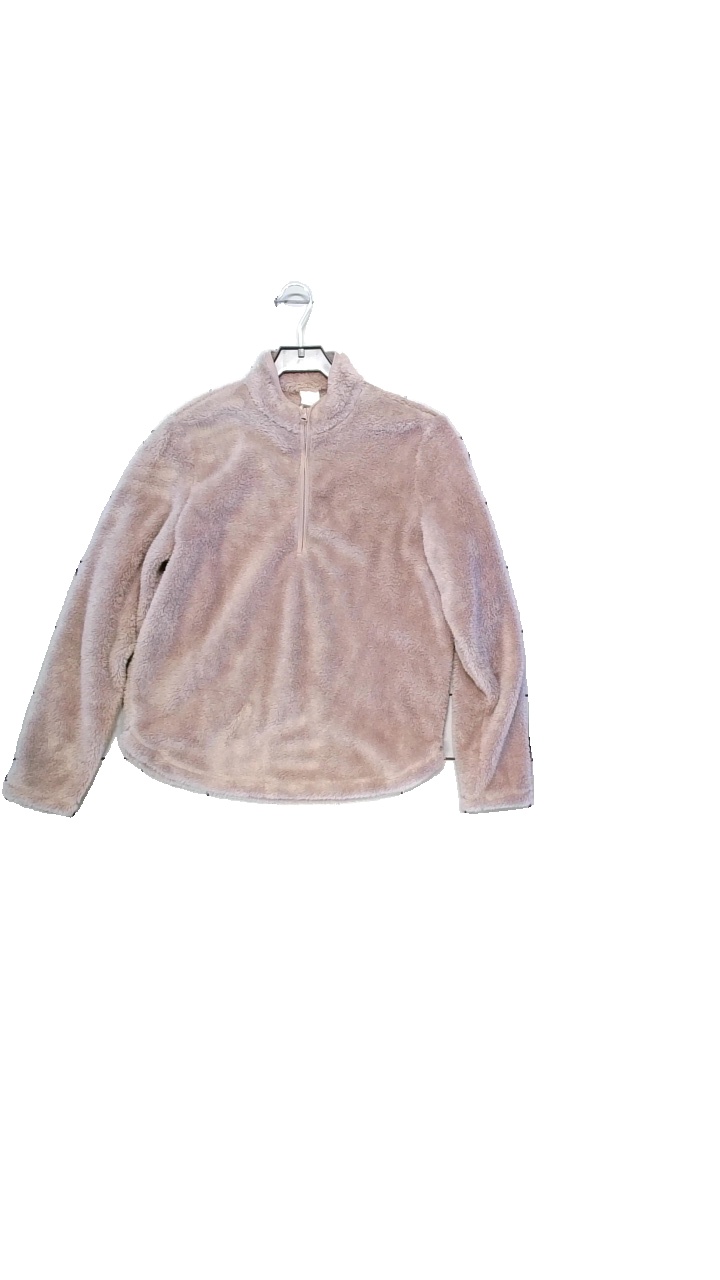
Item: Jacket (Ladies)
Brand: H&m
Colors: Pink
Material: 100% polyester
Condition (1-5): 4
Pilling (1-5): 5
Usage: Reuse
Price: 50-100